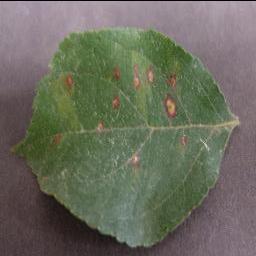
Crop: apple
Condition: cedar_rust